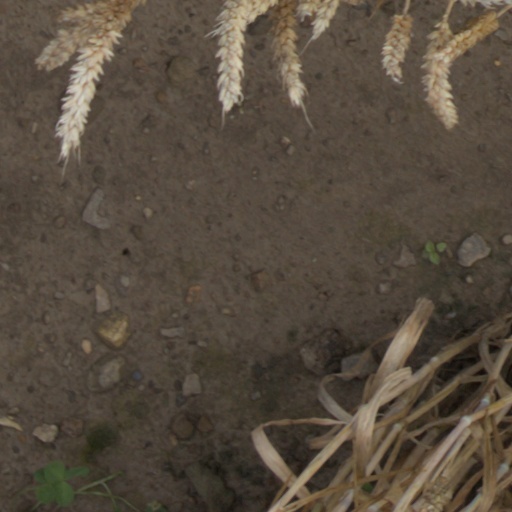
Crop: wheat